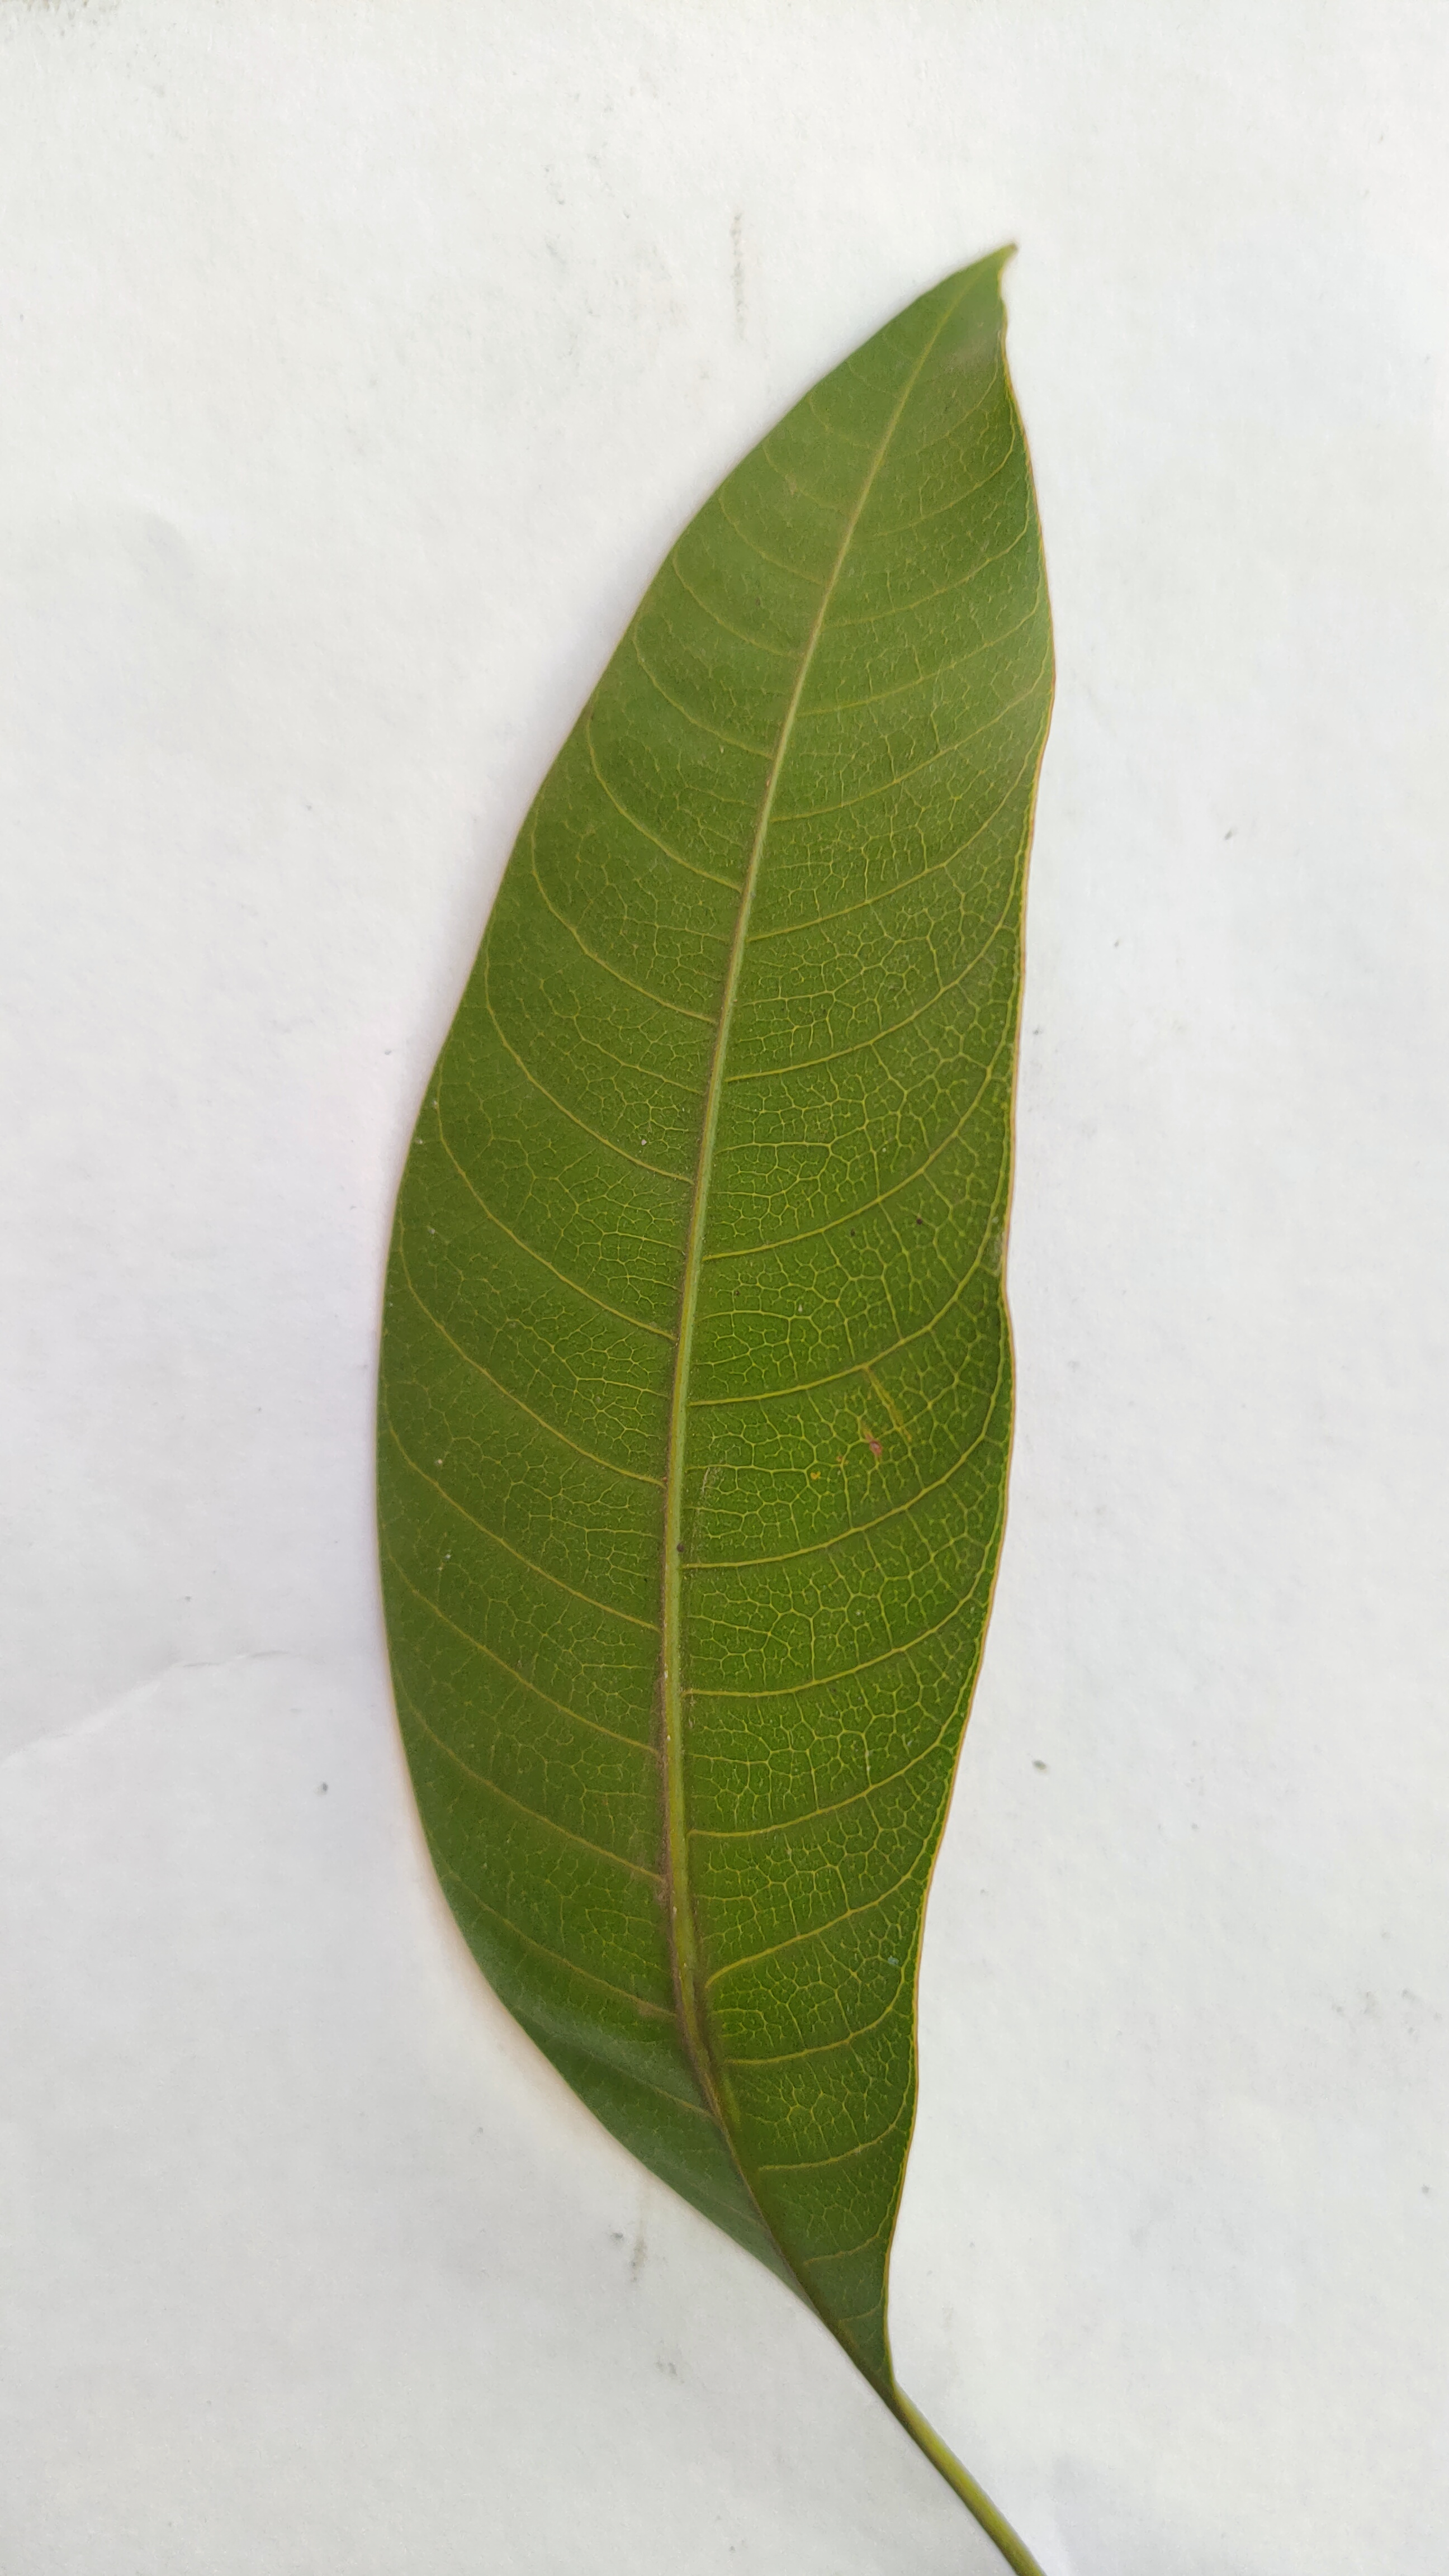
Leaf variety: Mango